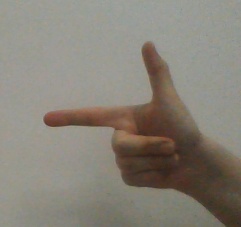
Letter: yaa